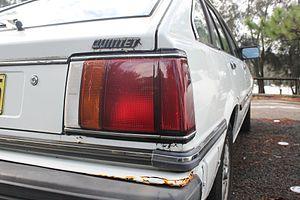
L'Honda Quint est une automobile de classe compacte fabriqué par le constructeur japonais Honda de 1980 à 1985. Elle a été produite afin de compléter la gamme des compactes de la marque. L'Honda Civic, qui sera elle aussi une compacte, ne possédera que trois portes, alors que la Quint en possède cinq. Elle était produite dans l'usine Honda de la ville de Suzuka. En plus d'être commercialisé au Japon, elle sera également exporté en Asie du Sud-Est et en Europe sous le nom de Honda Quintet. À partir de 1983, elle a également été vendu en Australie sous le nom de Rover Quintet.